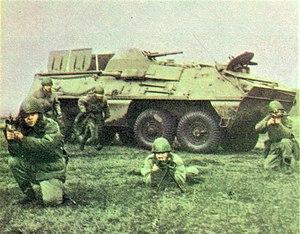
L'OT-64 SKOT est un véhicule blindé de transport amphibie, développé conjointement par la Pologne et la Tchécoslovaquie jusque dans les années 1960.